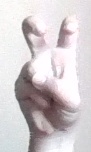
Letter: toot